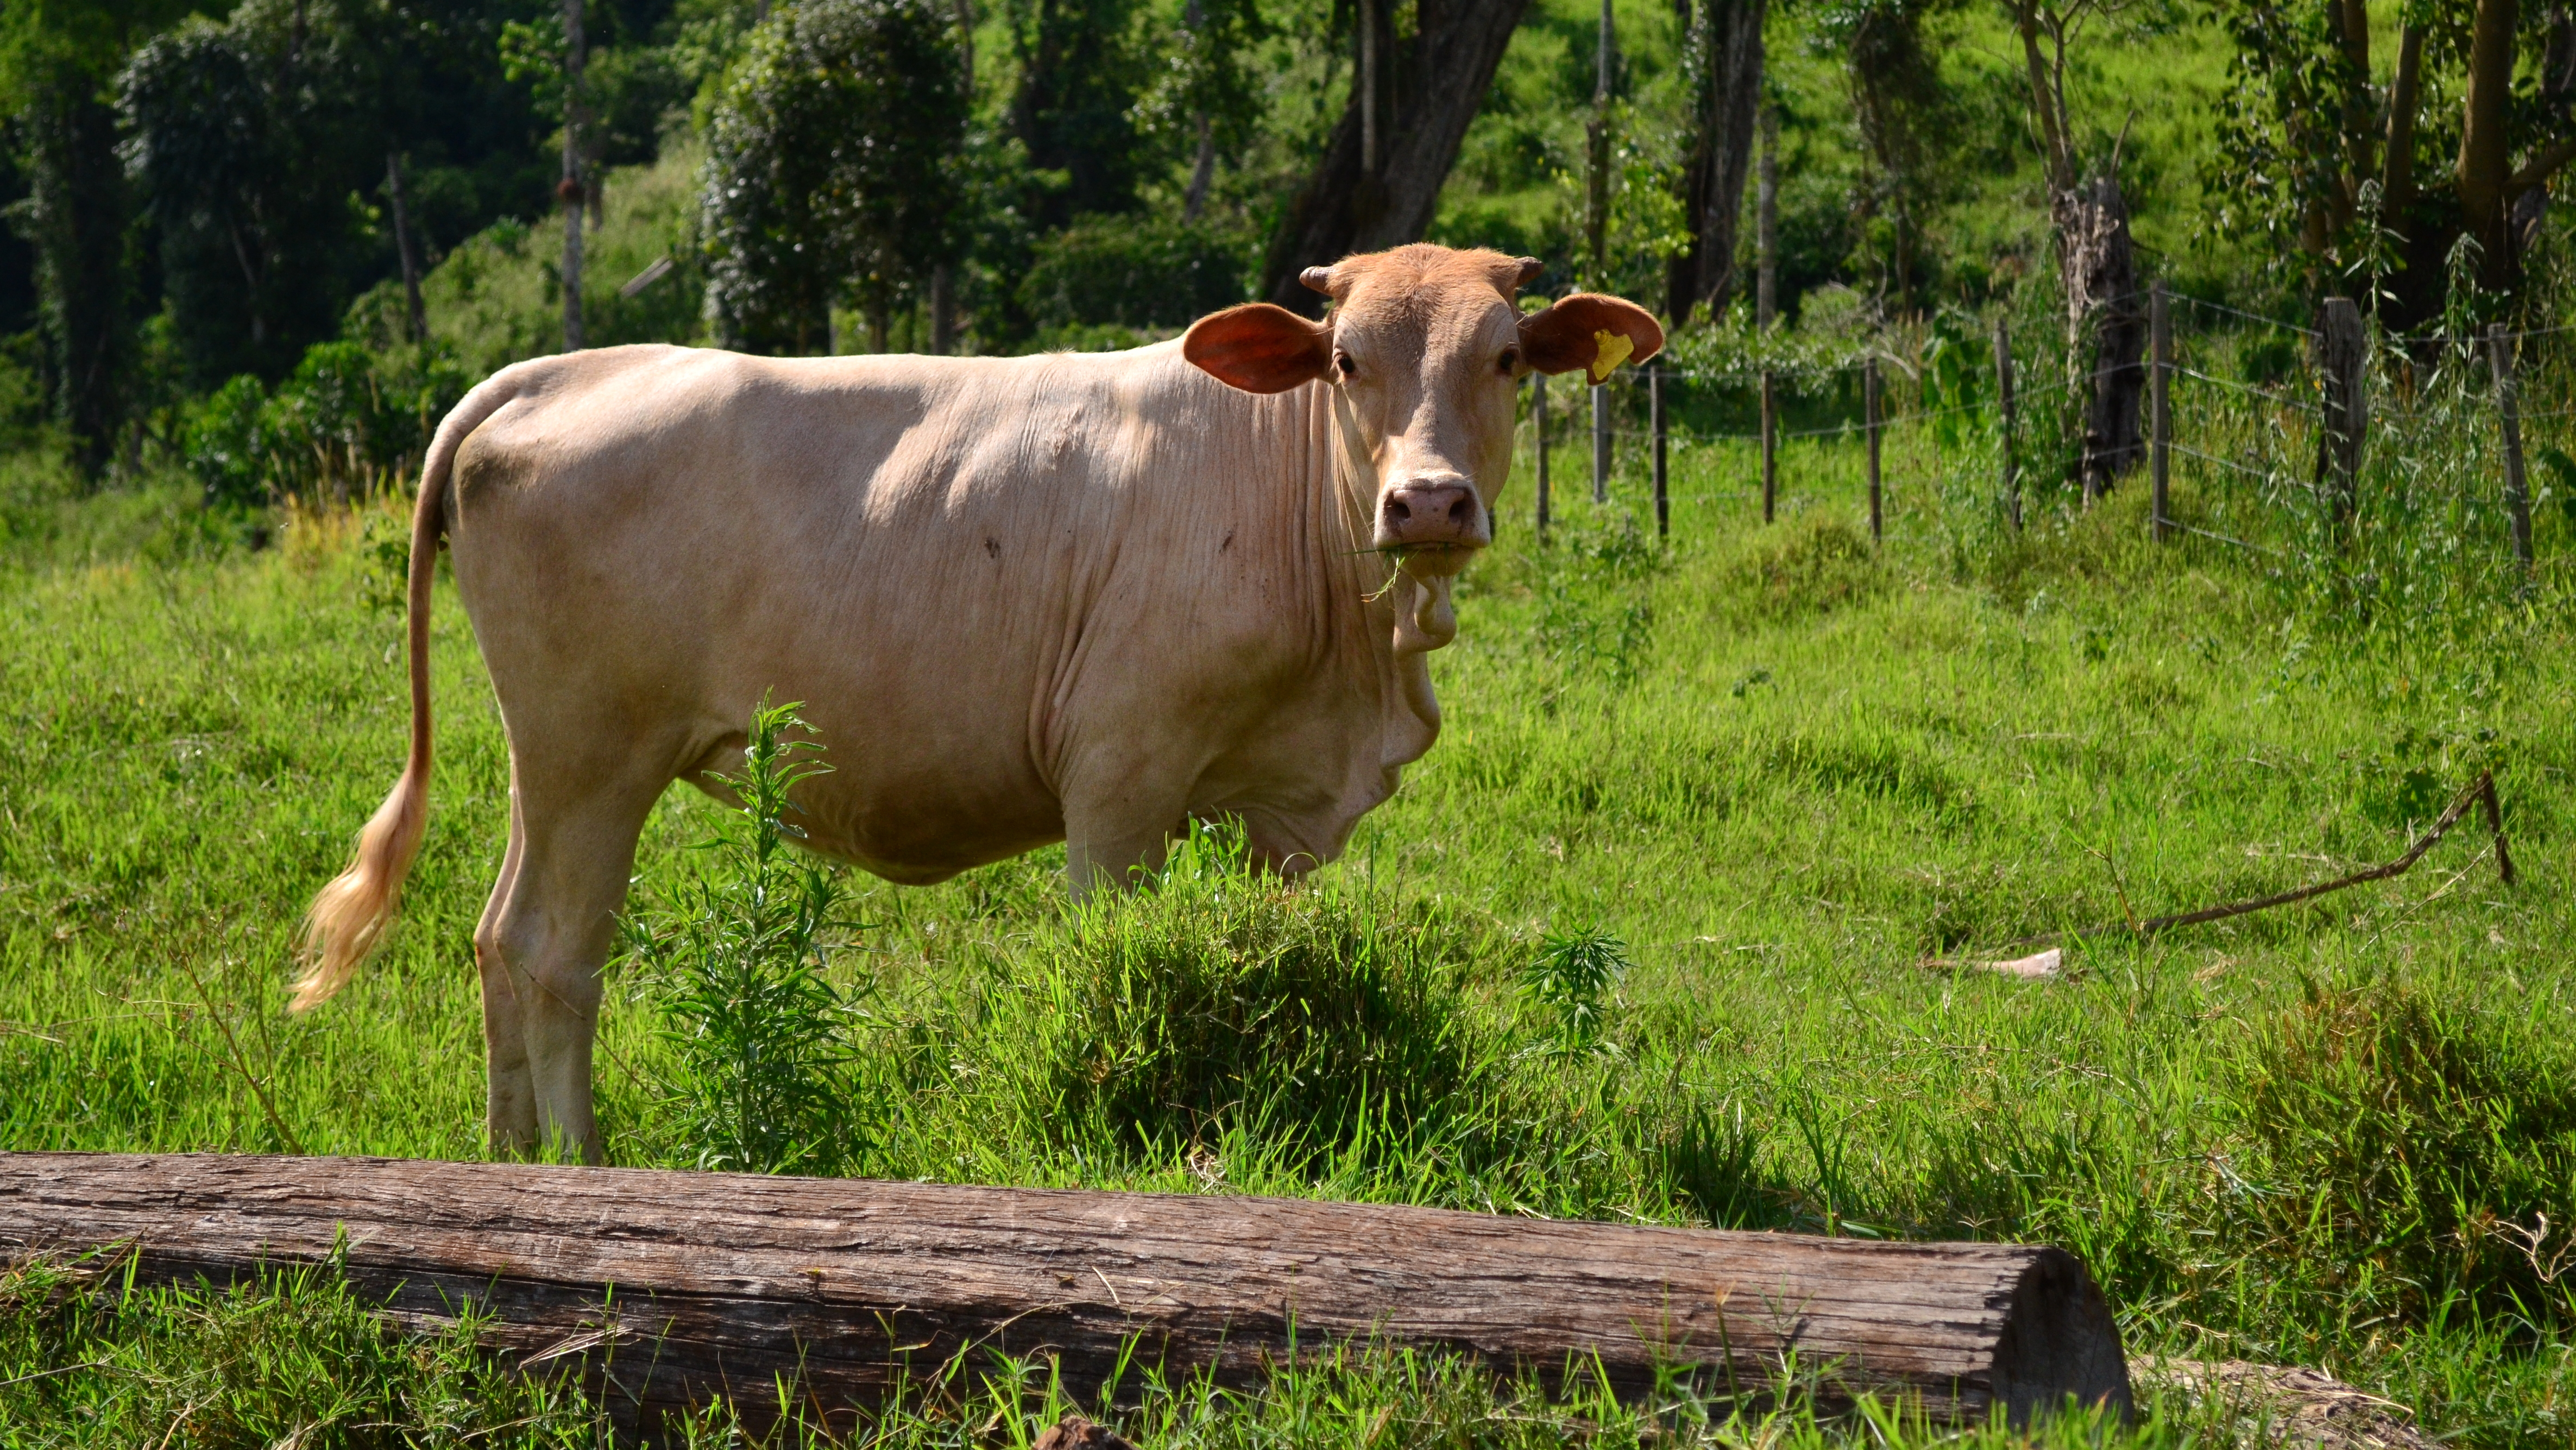
grass, field, farm, meadow, pasture, grazing, mammal, agriculture, fauna, bull, habitat, ox, rural area, dairy cow, natural environment, cattle like mammal, texas longhorn